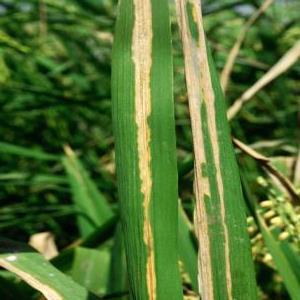
Disease: Bacterialblight